John Merewether

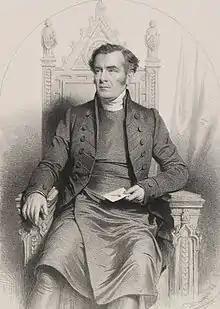
John Merewether, 1848 engraving by Charles Baugniet.

John Merewether (1797 – 4 April 1850) was an English churchman, Dean of Hereford from 1832, known also as an antiquary.